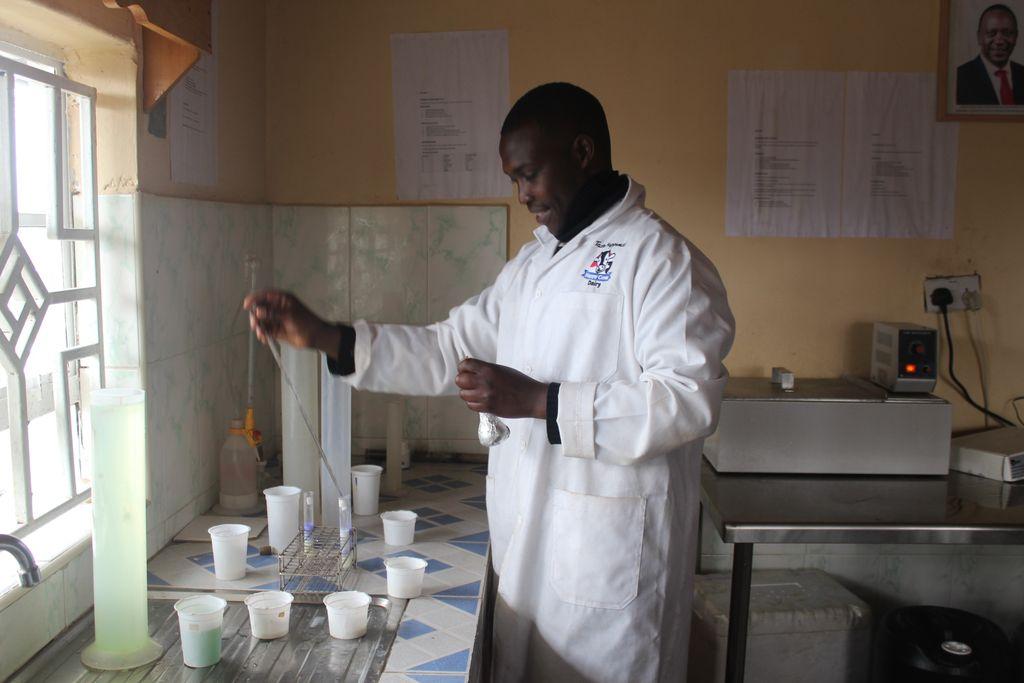
Mtaalamu wa mahabara akiwa amevalia koti jeupe la kazi anafanya jaribio ya kisayansi kwa umakini mkubwa,anatumia kifaa cha kioo kupimia kimiminikia kilicho kwenye mitungi na vikombe vilvyopangwa kwenye meza ya mahabara. Chumba kina vifaa vingine vya kitaalamu na ukutani kuna picha ya rais,katika mazingira ya kazi ya mahabara.